Setsuko, Princess Chichibu

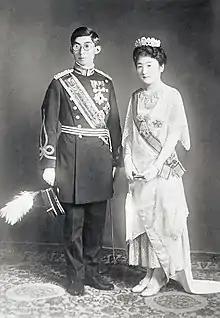
The Prince and Princess Chichibu on their wedding day

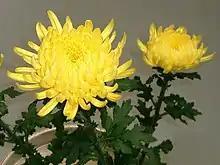
"Chrysanthemum × morifolium", designated imperial personal emblem of Setsuko

On 28 September 1928, aged 19, Setsuko wed Prince Chichibu, and became Princess Chichibu. The bride and groom were eighth cousins, thrice removed, as both were descended from Nabeshima Katsushige, the first lord of Saga. Prince and Princess Chichibu had no children, as Princess Chichibu's only pregnancy ended in a miscarriage. However, by all accounts their marriage was filled with love and happiness for each other.